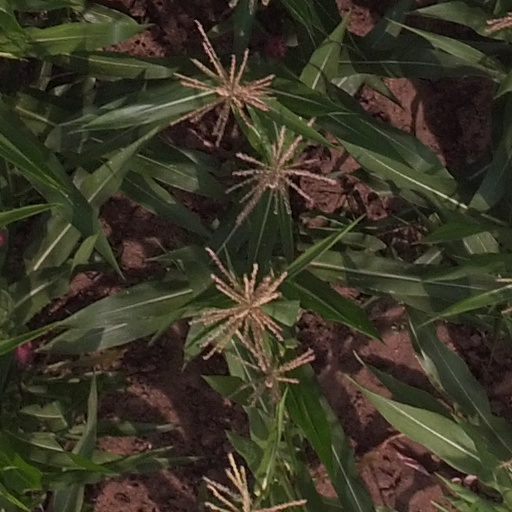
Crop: maize; corn